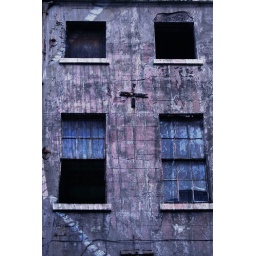
this house was not blue in real life